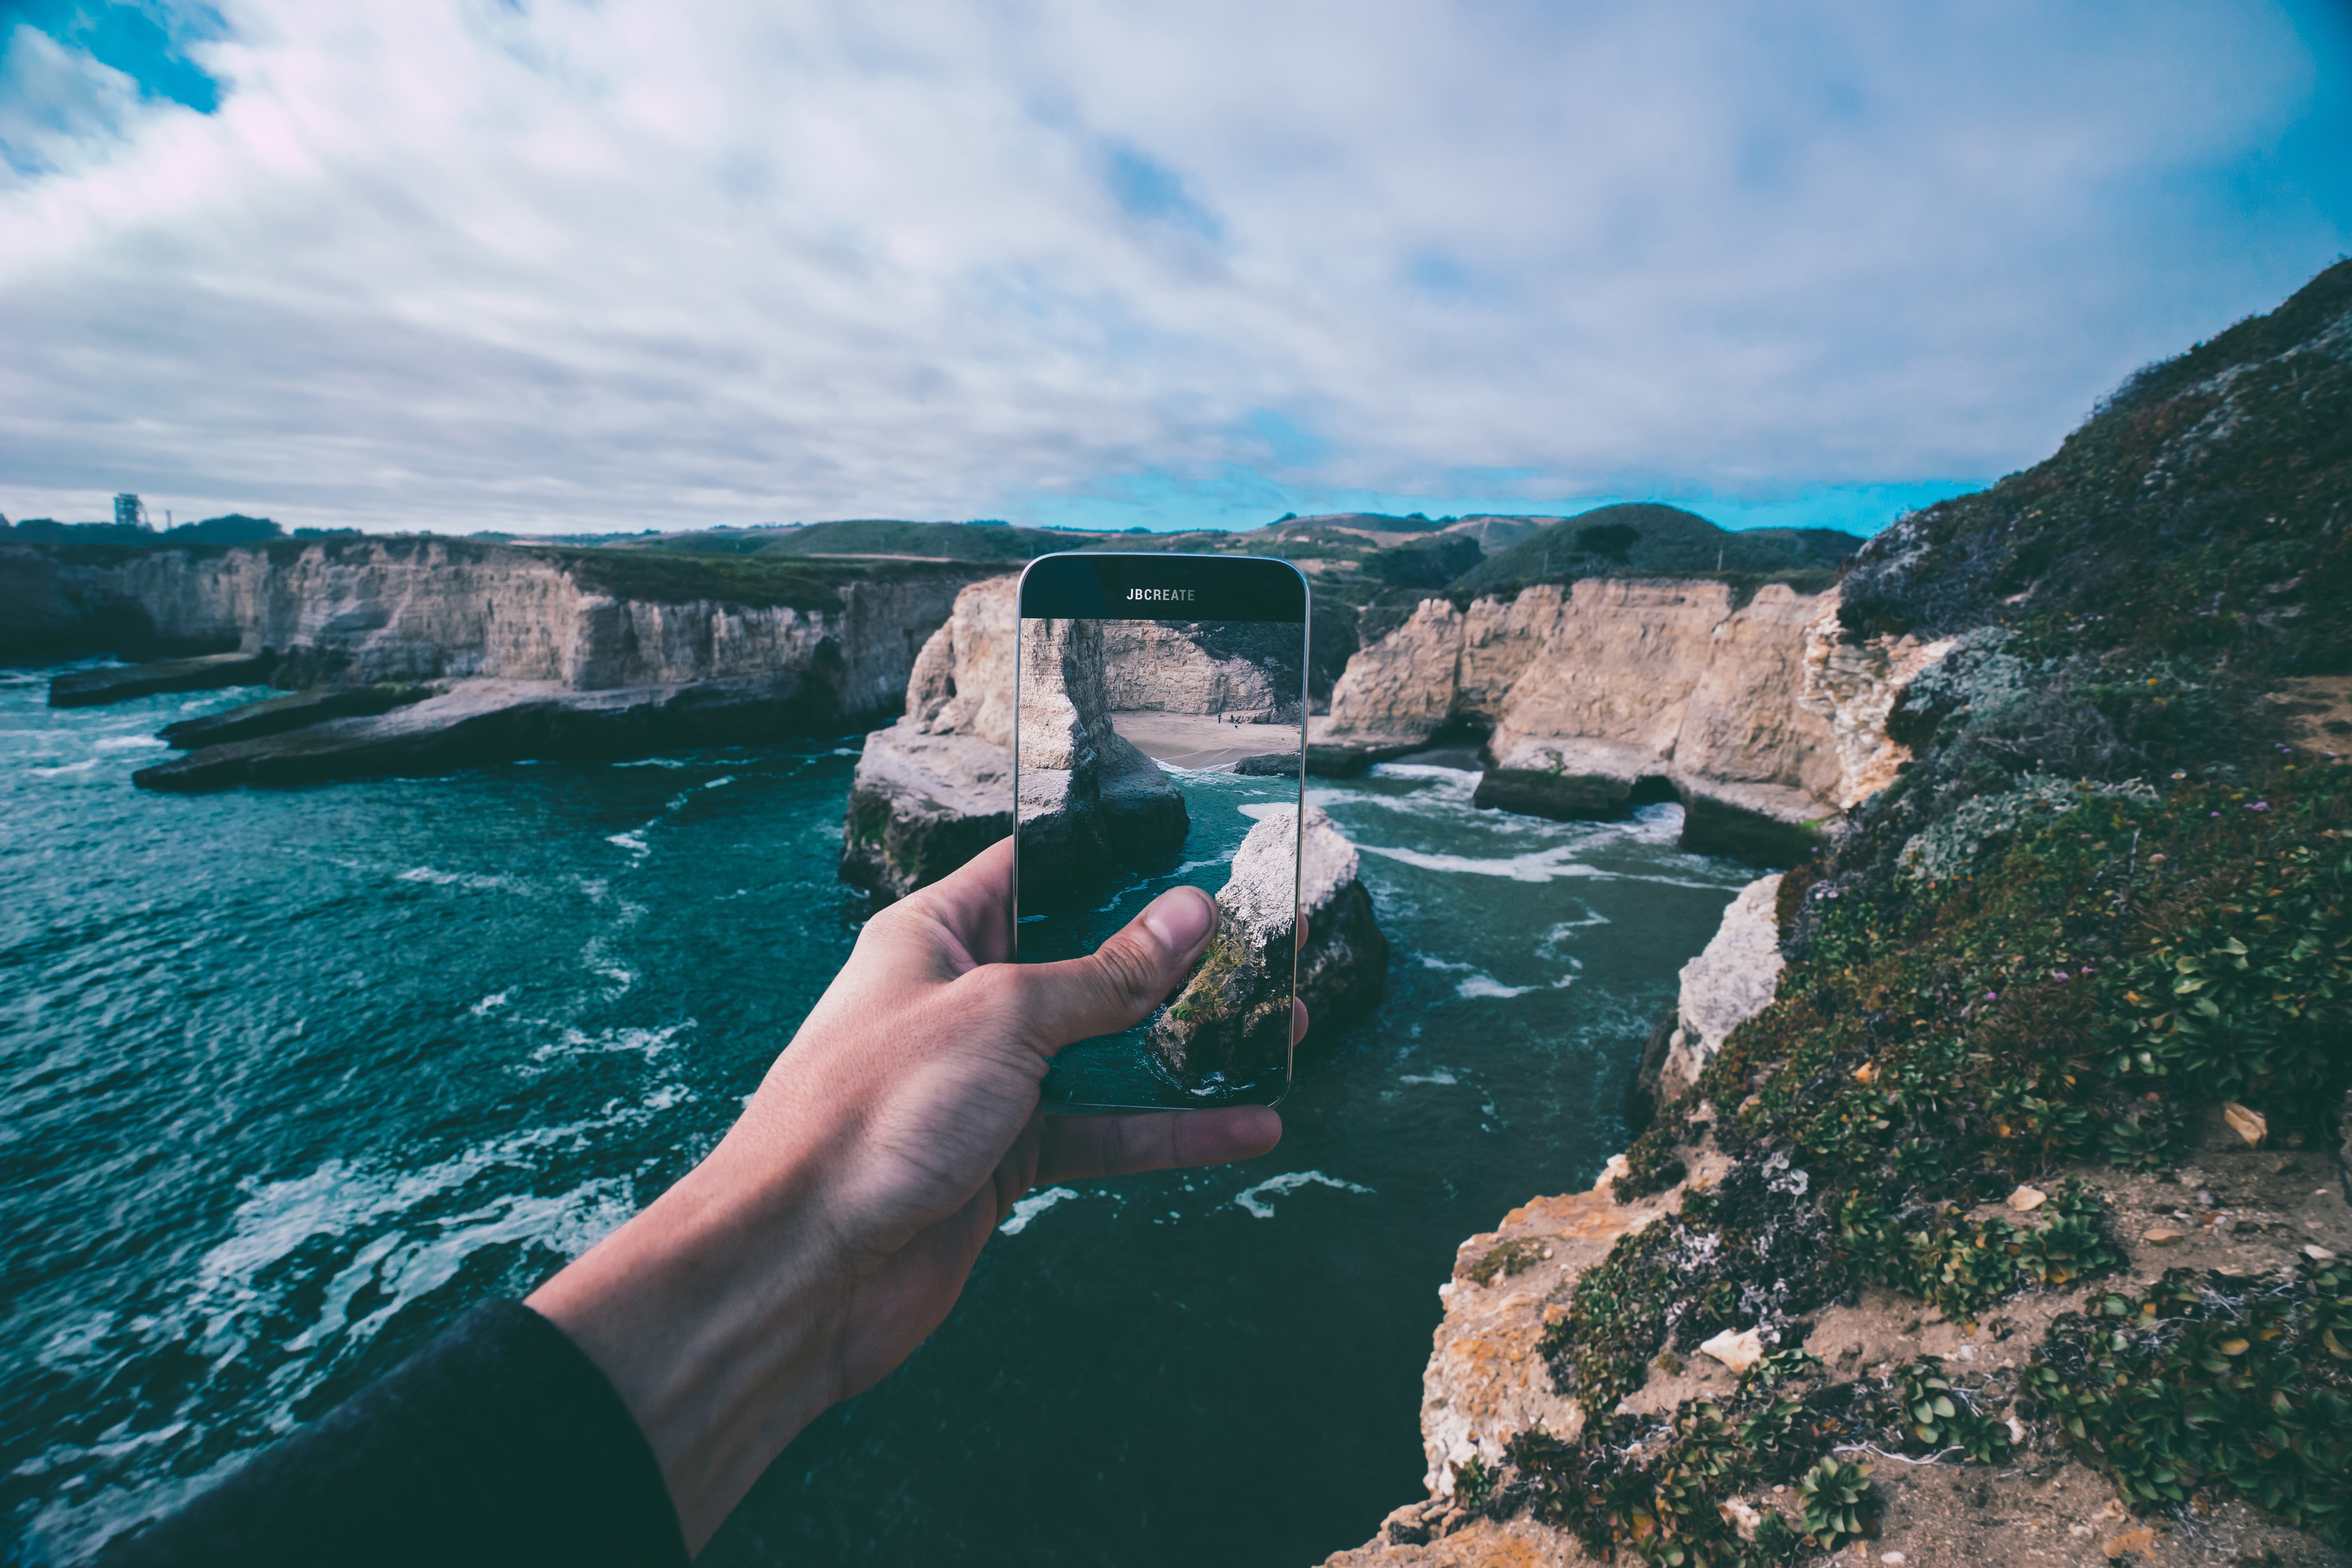
sea, coast, rock, ocean, vacation, cliff, cove, bay, fjord, extreme sport, terrain, cape, landform, geographical feature